Composition of electronic cigarette aerosol

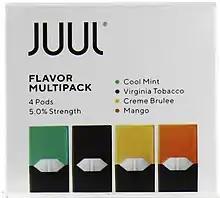
After the FDA investigation on youth vaping, Juul reduced the promotion of some sweet flavors.

Flavoring are often added to e-liquids as well as dry smoke blends. There are currently over 7,700 e-liquid flavors available, most have not been laboratory tested for toxicity.